Martin Short

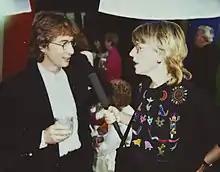
Short during his early career

Short was encouraged to pursue comedy by McMaster classmates Eugene Levy and Dave Thomas, in March 1977, joining the improvisation group the Second City, taking over for John Candy in "The Wizard of Ossington", their ninth revue.